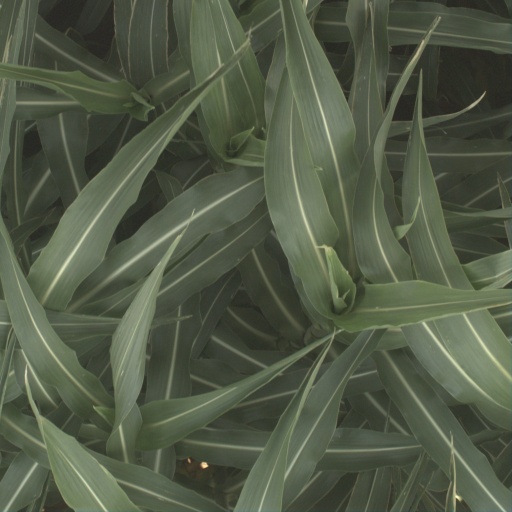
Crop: sorghum